Center of Excellence in Nanotechnology

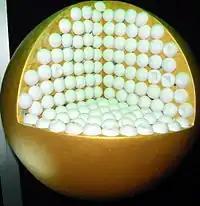
Model showing a section of NPs with the atoms aligned in the crystal

The Center of Excellence in Nanotechnology at AIT (CoEN at AIT), in collaboration with the National Science Museum, Thailand, helped in conceptualizing and designing the Nanotechnology Pavilion set up under the section: Thematic Exhibition. The exhibits at the pavilion, many of which were provided by CoEN at AIT, were designed to introduce the students to a whole new world of nanotechnology through simple demonstrations and hands-on activities. Children were busy with activities, such as making their own C fullerene (Bucky Ball) model using magnetic legos, trying to understand how surface to volume ratio increases with size minimization using building blocks, playing with a model explaining nanostructures, etc. For the more mature audience, a variety of information in the form of videos explaining the concept of scale and demonstrating ZnO-based LPG gas sensors, etc. was provided at the Pavilion.